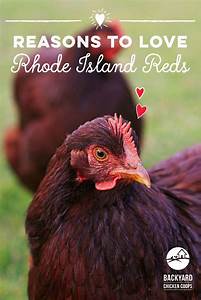
Label: chicken